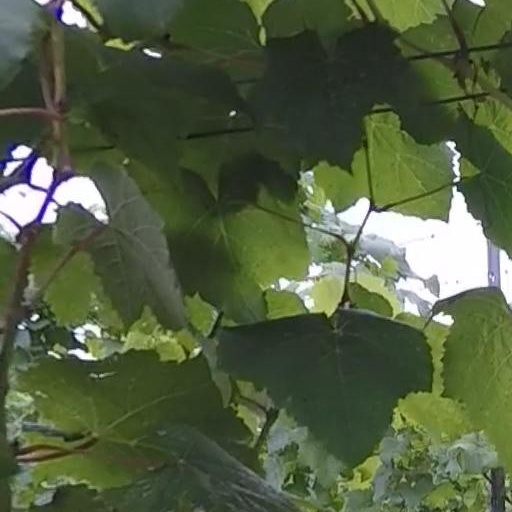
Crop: grape